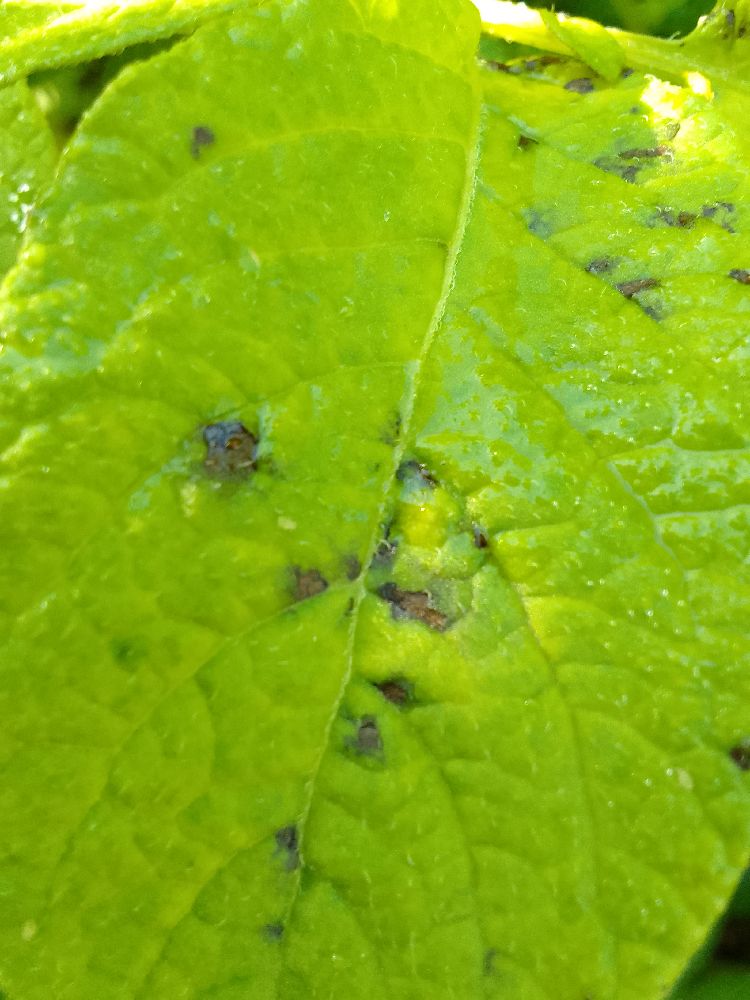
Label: Early blight